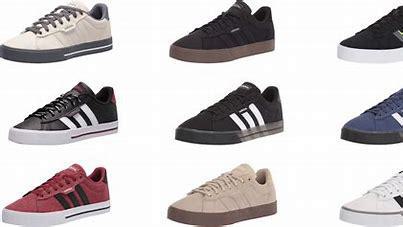
Brand: Adidas
Model: Daily 3